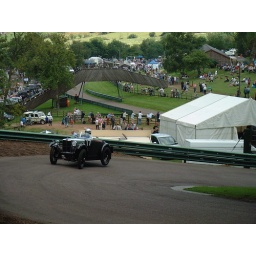
VSCC Prescott hill climb - vintage sports cars in action